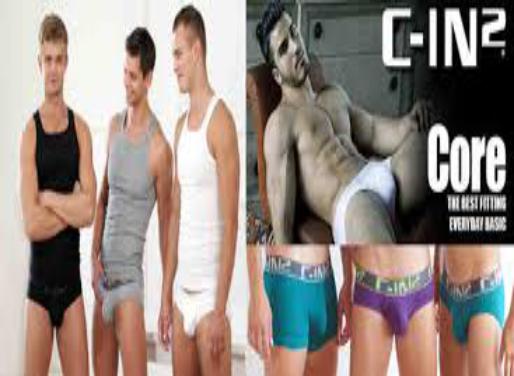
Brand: C-IN2
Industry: Clothes